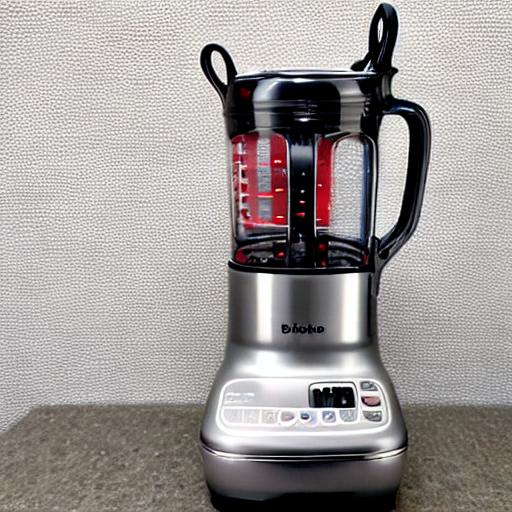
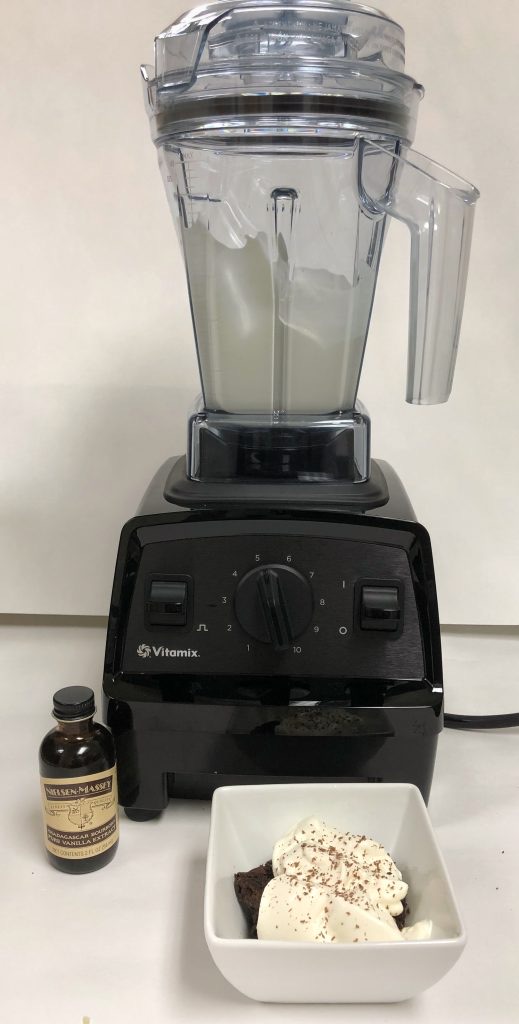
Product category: items_blender
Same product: no